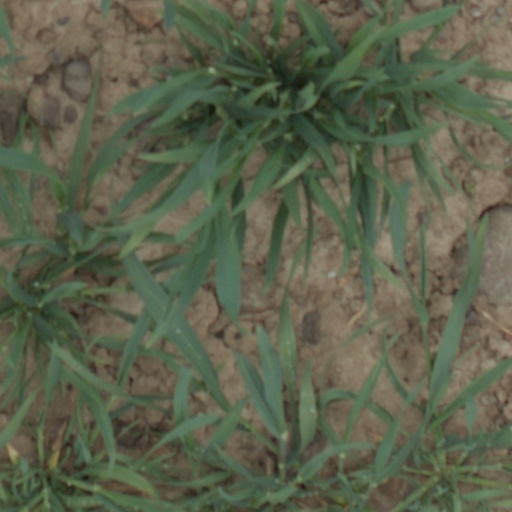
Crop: wheat